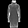
Label: Dress